Giulio Cesare

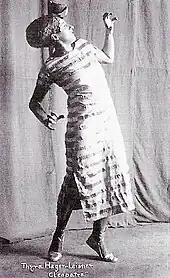
Thyra Leisner-Hagen, wife of Oskar Hagen and sister of the celebrated contralto Emmi Leisner, sang Cleopatra in Göttingen in 1922

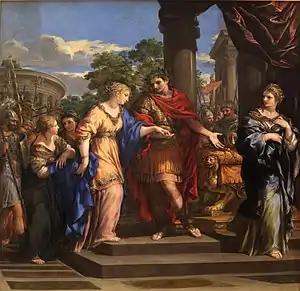
"Caesar giving Cleopatra the throne of Egypt", Pietro da Cortona, 1637

Handel's operas were revived in the twentieth century by Oskar Hagen and other Handel enthusiasts in Göttingen, starting with "Rodelinda" in 1920 and "Ottone" in 1921. The first performance of "Giulo Cesare" was on 5 July 1922, with designs reminiscent of expressionist art, Bauhaus and silent film. Hagen's performing edition was significantly altered from Handel's score: it was translated into German, heavily edited and reorchestrated, with the male castrato roles transposed down for baritone, tenor or bass. As well as local singers for the chorus, the cast included Wilhelm Guttmann as Cesare, Thyra Hagen-Leisner as Cleopatra, Bruno Bergmann as Tolomeo, Eleanor Reynolds as Cornelia and G. A. Walter as Sesto. Hagen's vocal score was published by C. F. Peters and the version became popular throughout Germany, with performances in over 38 different localities within 5 years: Hans Knappertsbusch and Karl Böhm both conducted it in Munich in 1923; and it was also performed in neighbouring countries such as Austria (Vienna), Switzerland (Basel, Zürich, Bern), Denmark (Copenhagen) and Poland (Poznań).